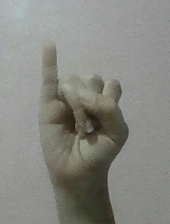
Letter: meem